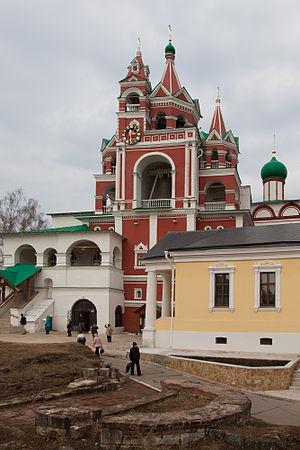
Le Monastère Saint-Sabbas de Storoji ou Monastère Saint Savva Storojevski est un monastère orthodoxe d'hommes, de l'éparchie de Moscou. Il est créé à la fin du XIVᵉ siècle. Il se situe près des monts Storoji, au confluent des rivières Storoji et Moskova à deux kilomètres à l'est de la ville de Zvenigorod dans l'Oblast de Moscou.